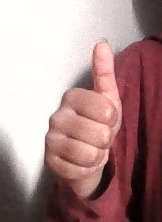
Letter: aleff